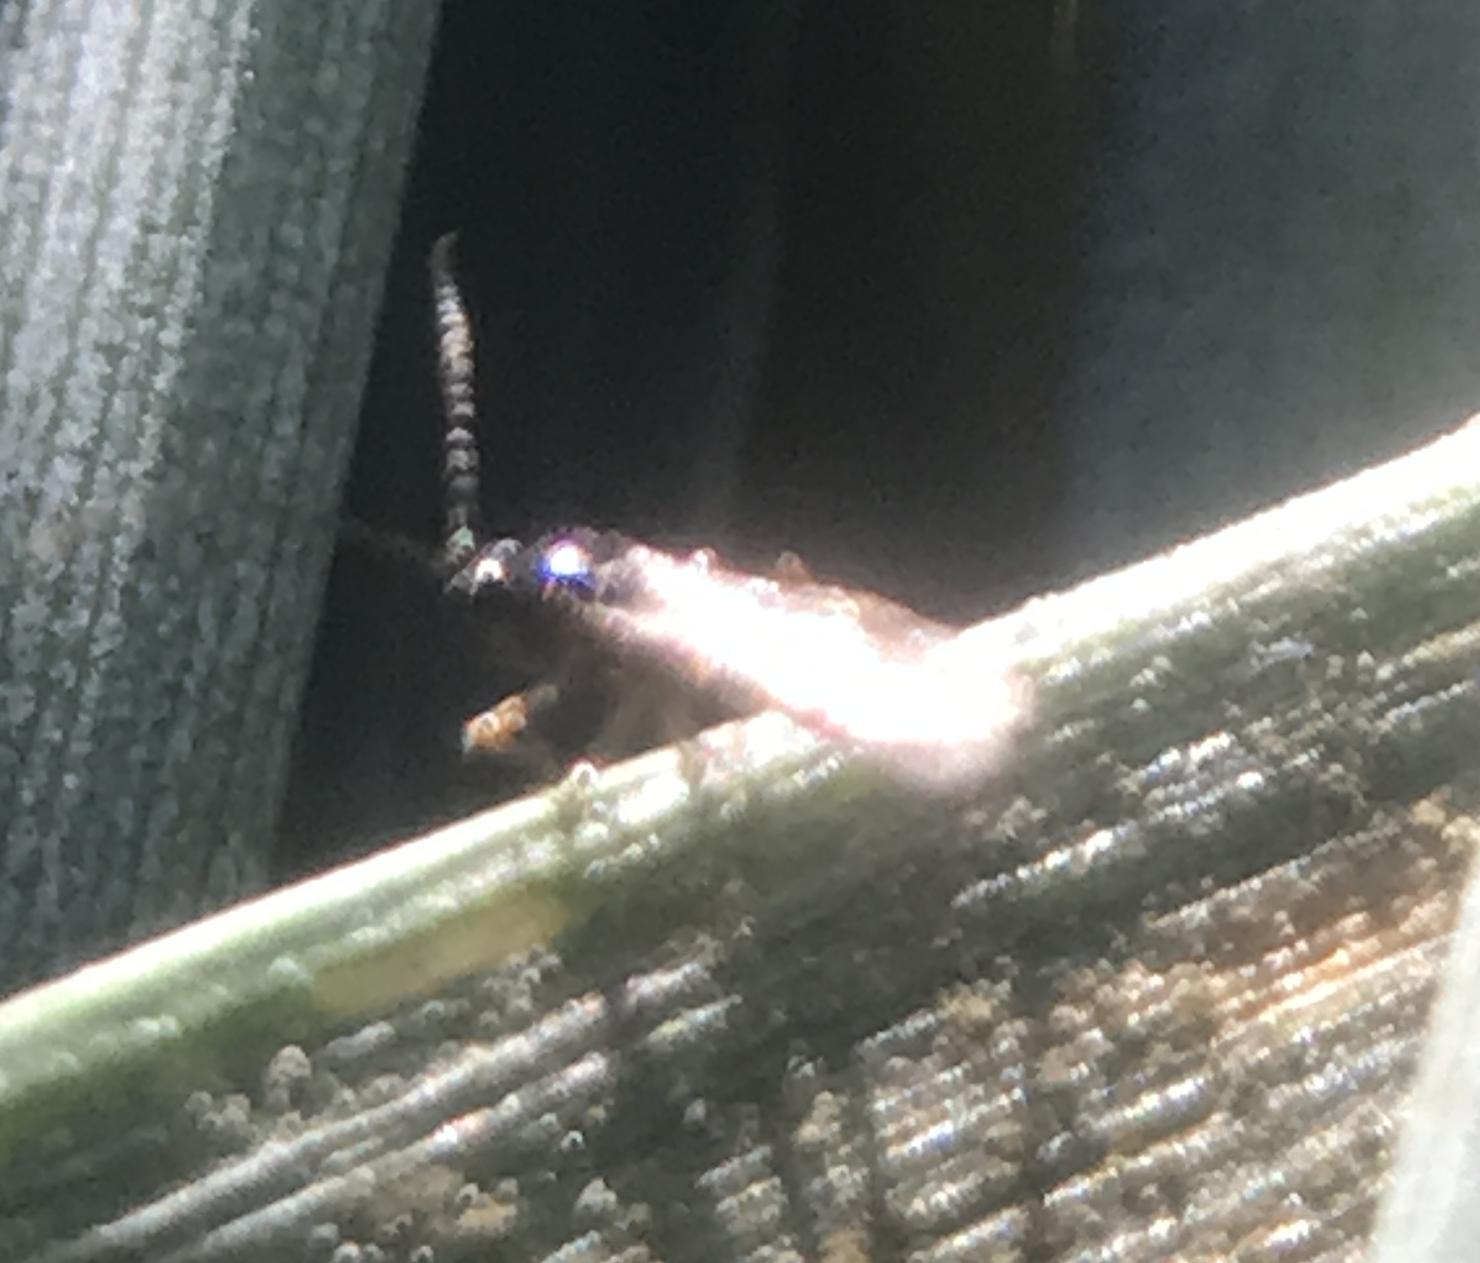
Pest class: predators